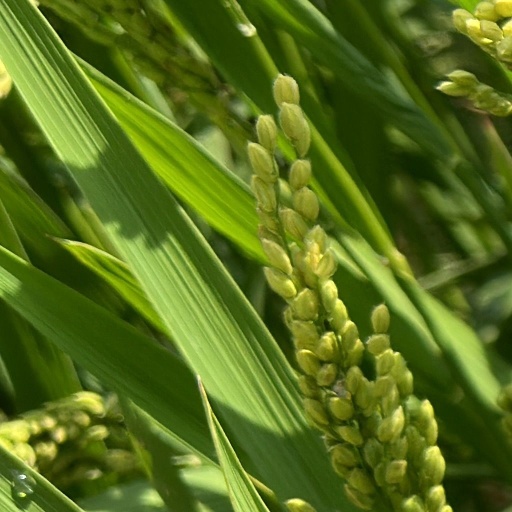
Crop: rice